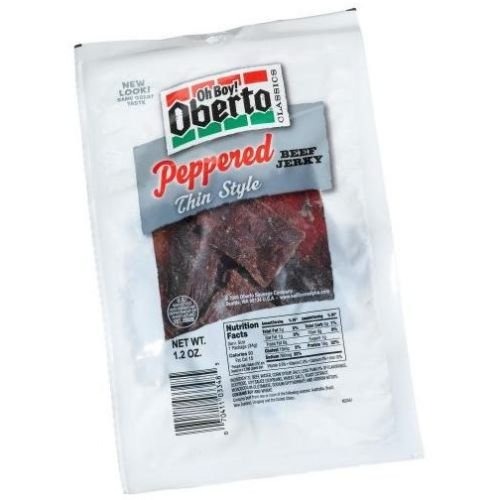
Item Name: Oh Boy Oberto Thin Style Peppered Beef Jerky - 1.2 oz. bag, 64 per case
Product Description: Oh Boy Oberto Thin Style Peppered Beef Jerky - 1.2 oz. bag, 64 per case Oh Boy! Oberto - Americas favorite, great tasting jerky. Since 1918 three generations of the Oberto family have been making fine quality meat snacks. Our Natural Style Jerky is made in the USA with solid strips of lean premium beef, seasoned to perfection to deliver a tender satisfying chew with a robust taste.
Value: 64.0
Unit: Count

Price: 47.745